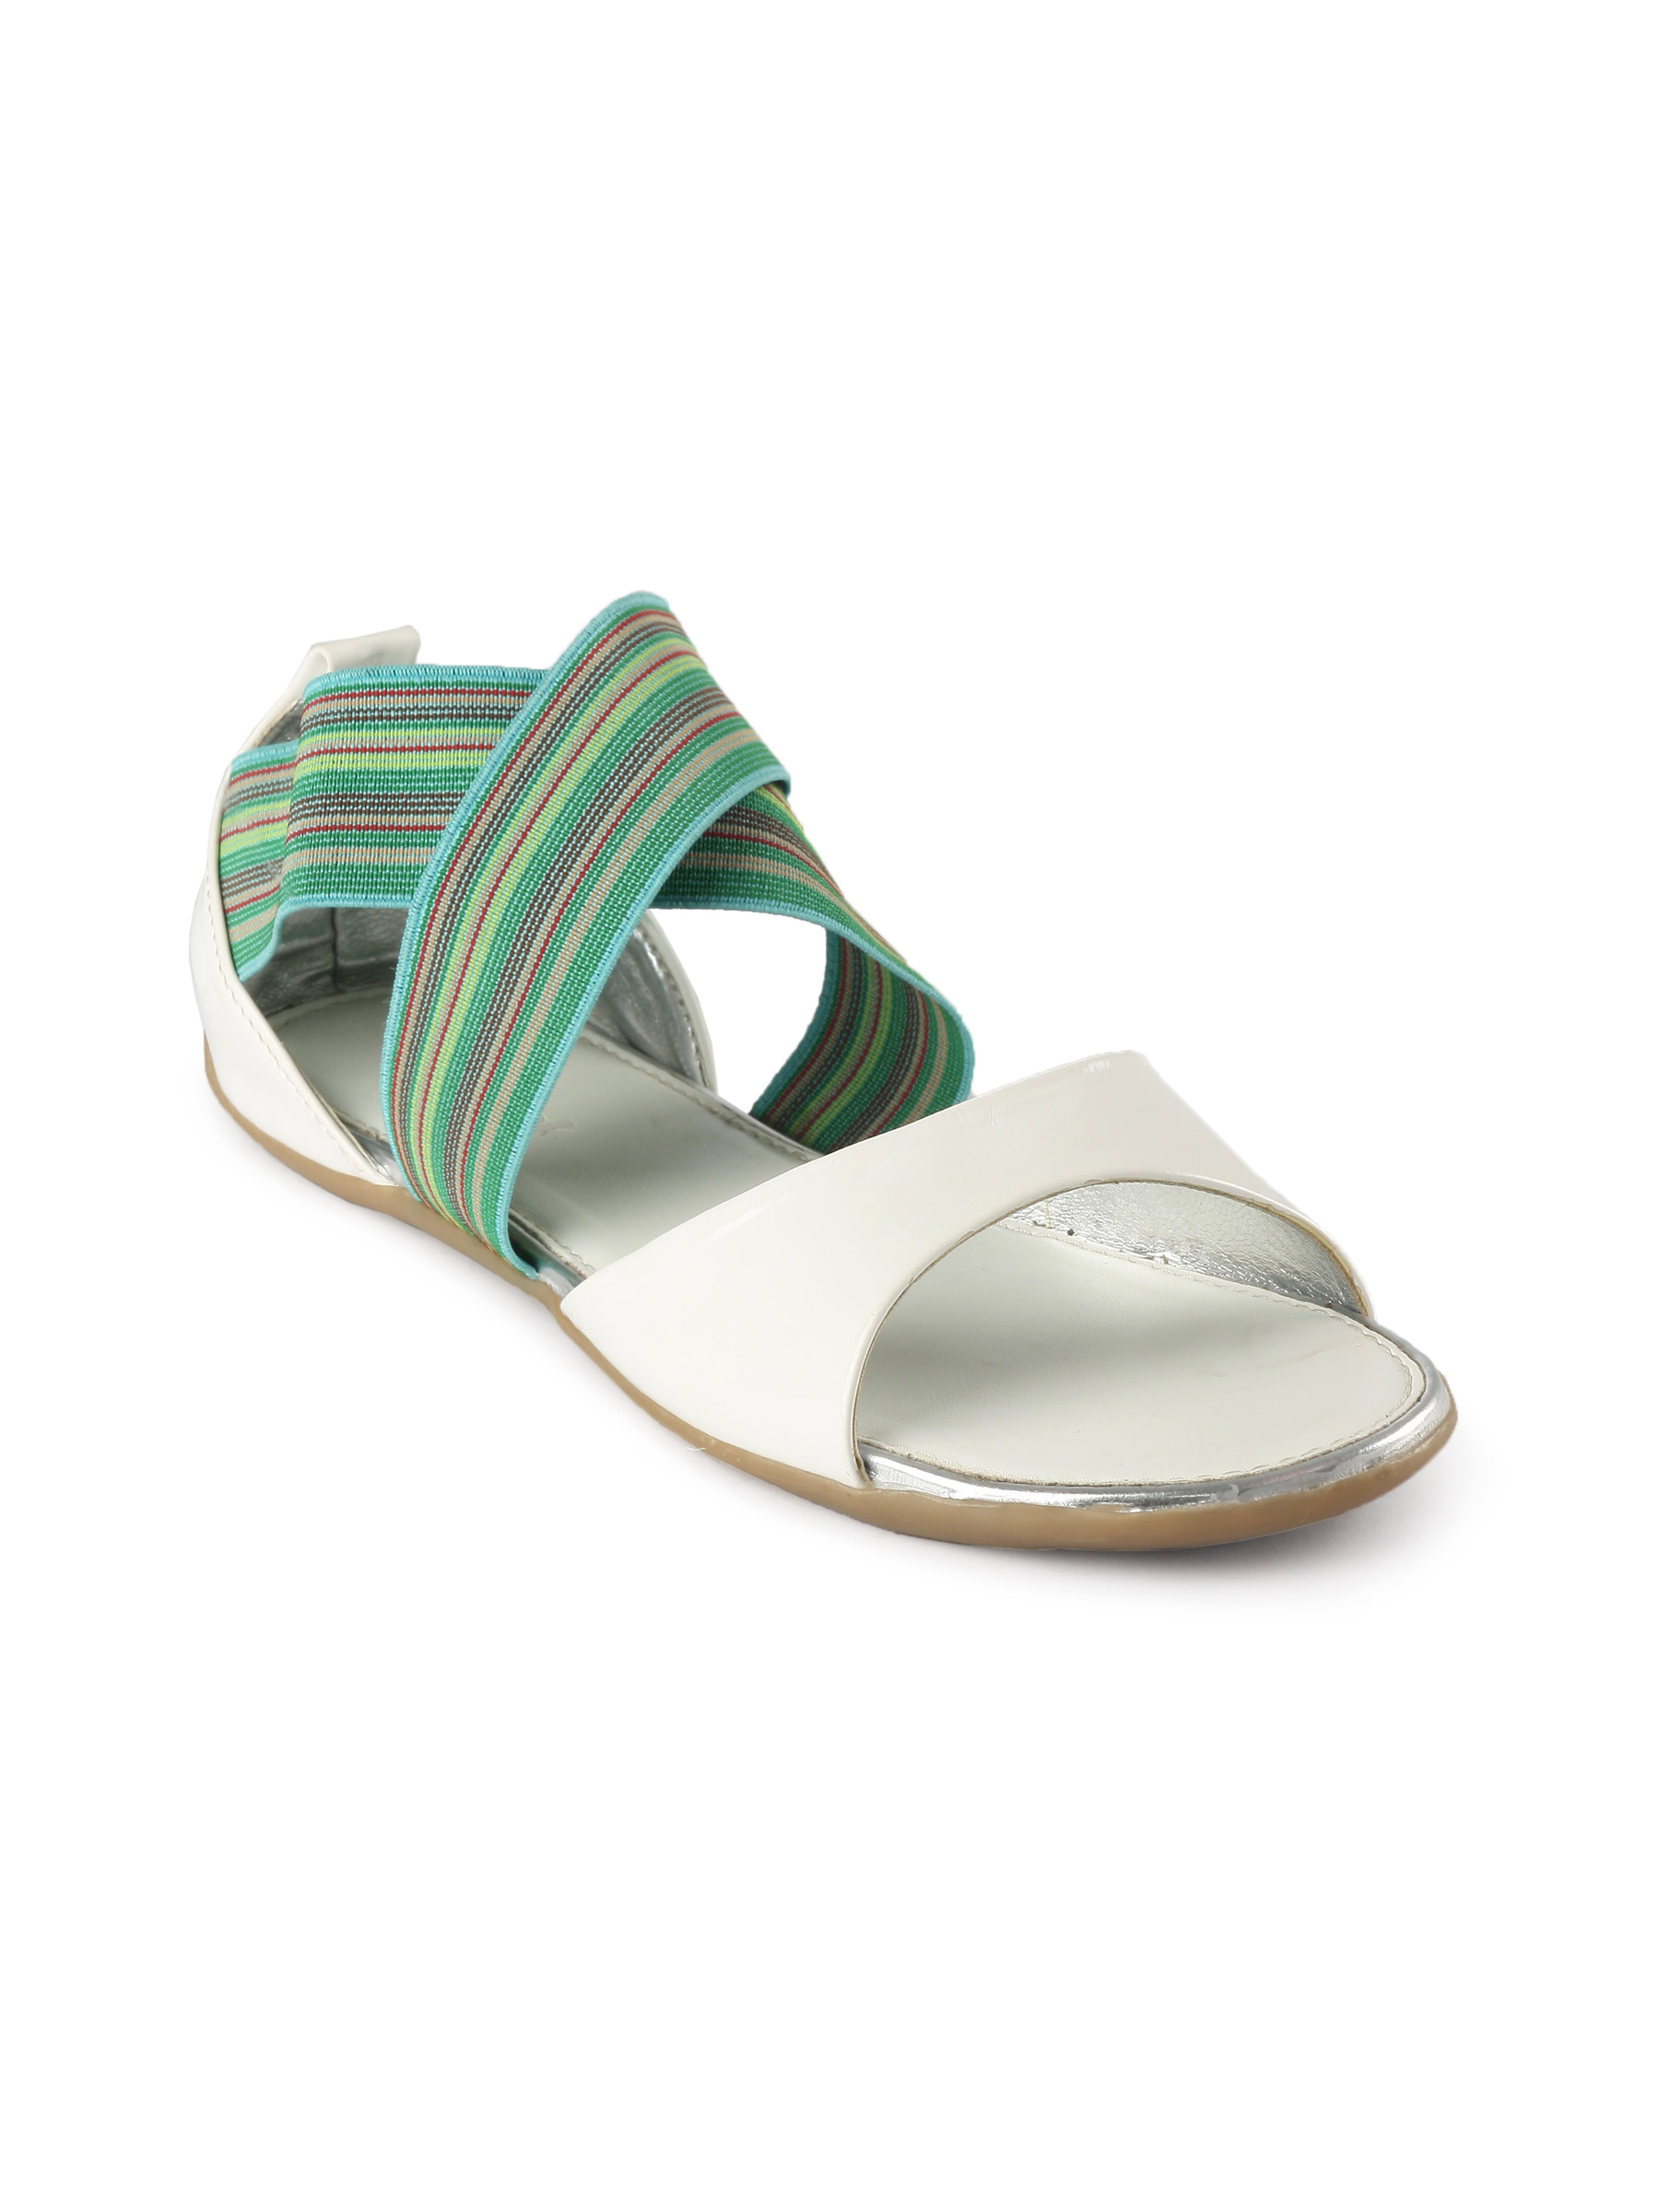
Catwalk Women Casual White Flats
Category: Footwear / Shoes / Heels
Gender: Women
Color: White
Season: Winter 2015
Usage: Casual